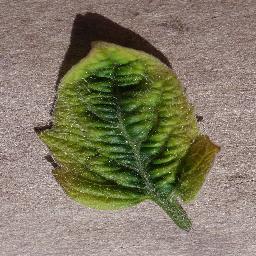
Label: Tomato___Tomato_Yellow_Leaf_Curl_Virus